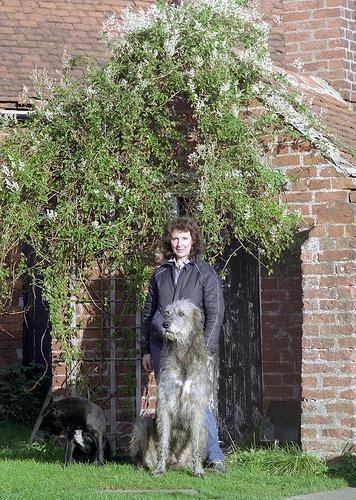
Irish_wolfhound